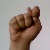
The image shows a hand gesture representing the letter 'T' in Indian Sign Language.